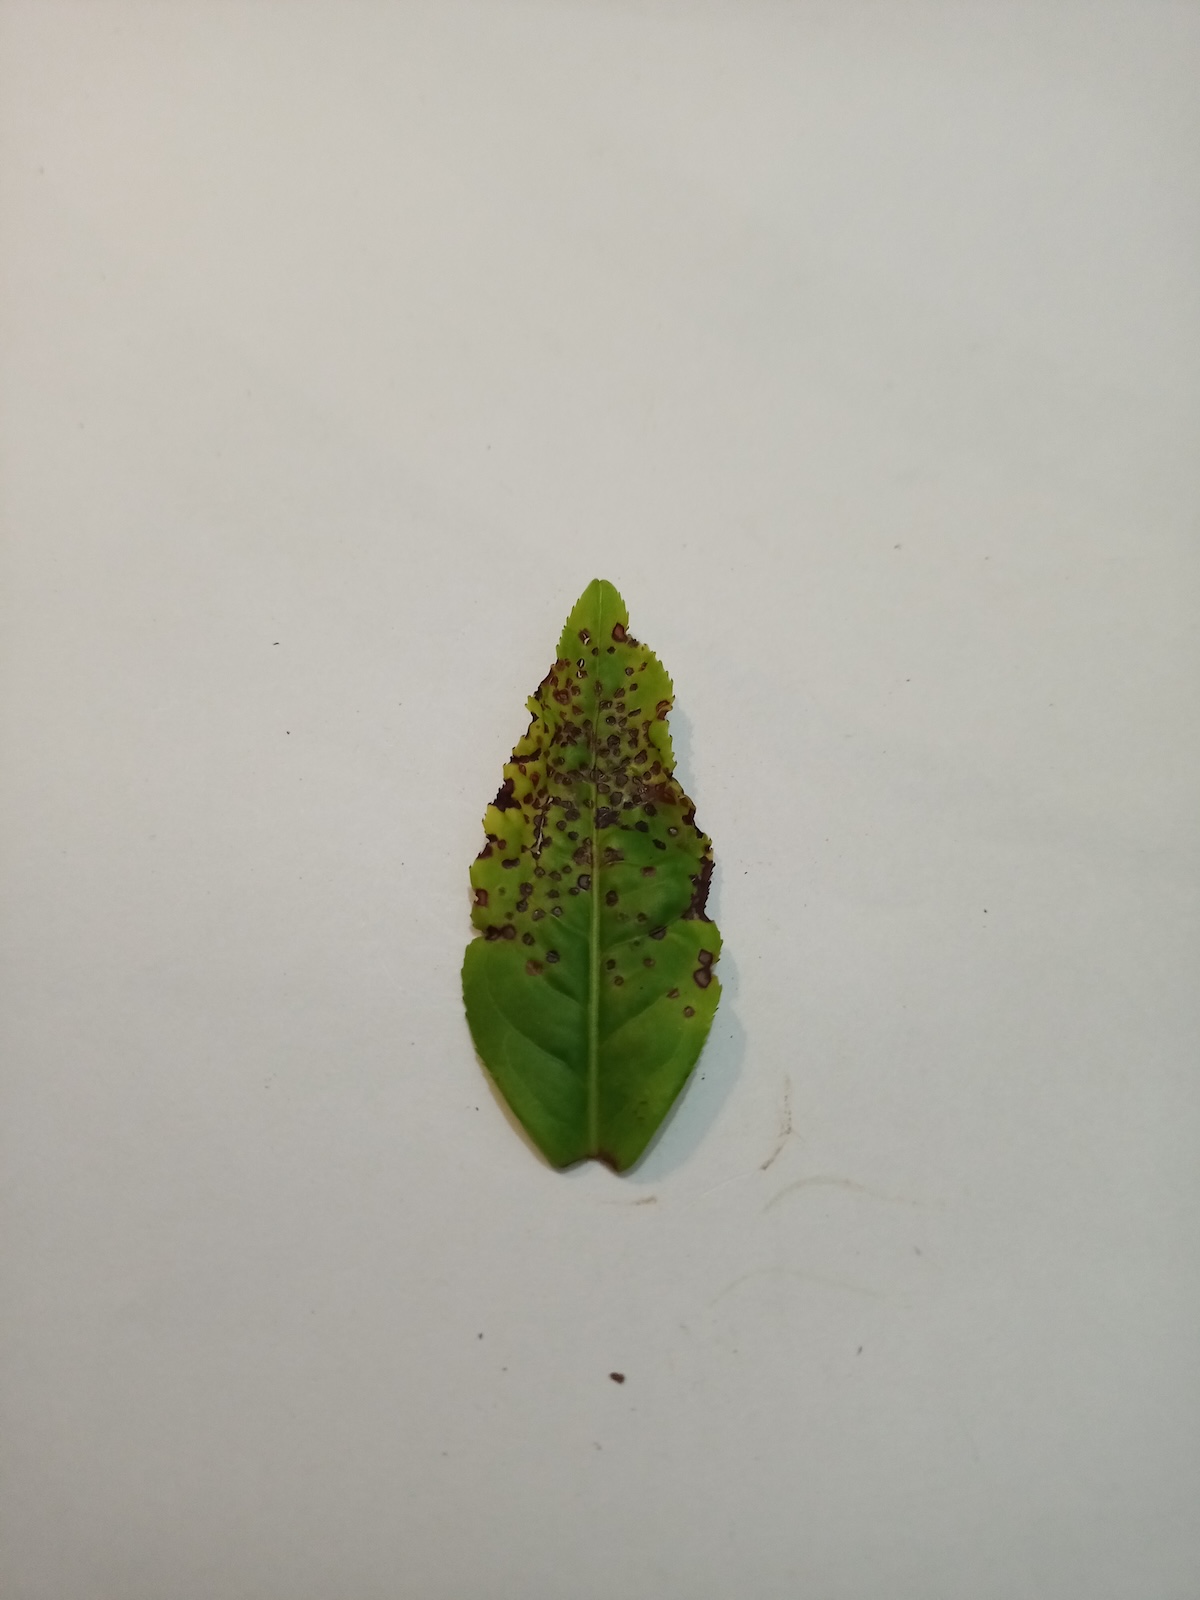
Label: Helopeltis